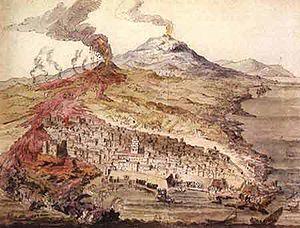
L'Etna est un volcan d'Italie situé en Sicile, à proximité de la ville de Catane, la deuxième ville la plus peuplée de Sicile. Culminant à 3 330 mètres d'altitude, il est le plus haut volcan actif d'Europe et l'un des plus actifs du monde avec près de 80 éruptions au cours du XXᵉ siècle. Sa forte activité éruptive, les coulées de lave très fluides et la proximité de zones densément peuplées ont décidé les volcanologues à l'inclure dans la liste des volcans de la décennie.
Cette liste des éruptions de l'Etna est une liste partielle réalisée à partir des sources documentaires suffisamment précises. Un très grand nombre d'autres éruptions ont laissé des traces sur le terrain mais sans informations détaillées sur les circonstances et les dates.